2007 UEFA Champions League final

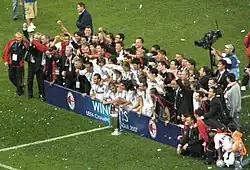
Milan players celebrate with the trophy.

The European Champion Clubs' Cup was presented to Milan captain Paolo Maldini in the Guest of Honour's box, as UEFA President Michel Platini favoured a return to the past tradition of the winning captain receiving the trophy among the fans. It had become customary in recent years to have the presentation on a hastily constructed podium in the centre of the pitch. This was the first time that the trophy was presented to a winning captain by a UEFA president who had actually played against him in the past; during Michel Platini's final seasons with Juventus, the then-teenager Paolo Maldini was making his professional debut with Milan.